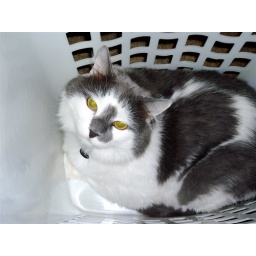
TJ in the clothes basket